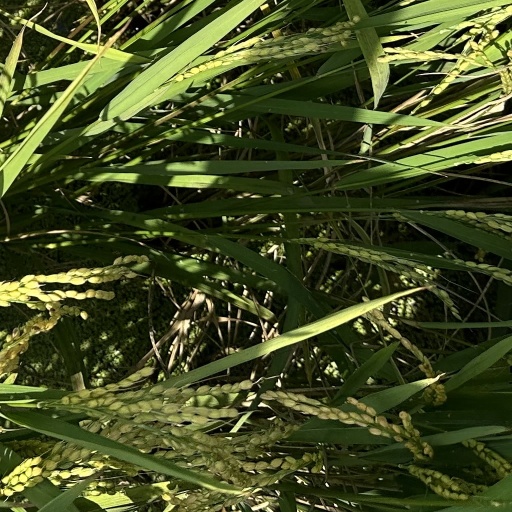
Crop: rice